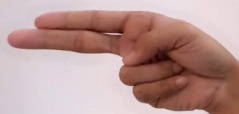
ASL sign: H